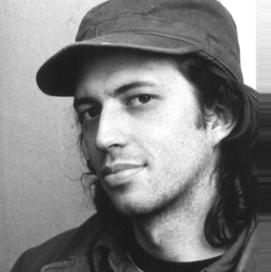
Age: 25